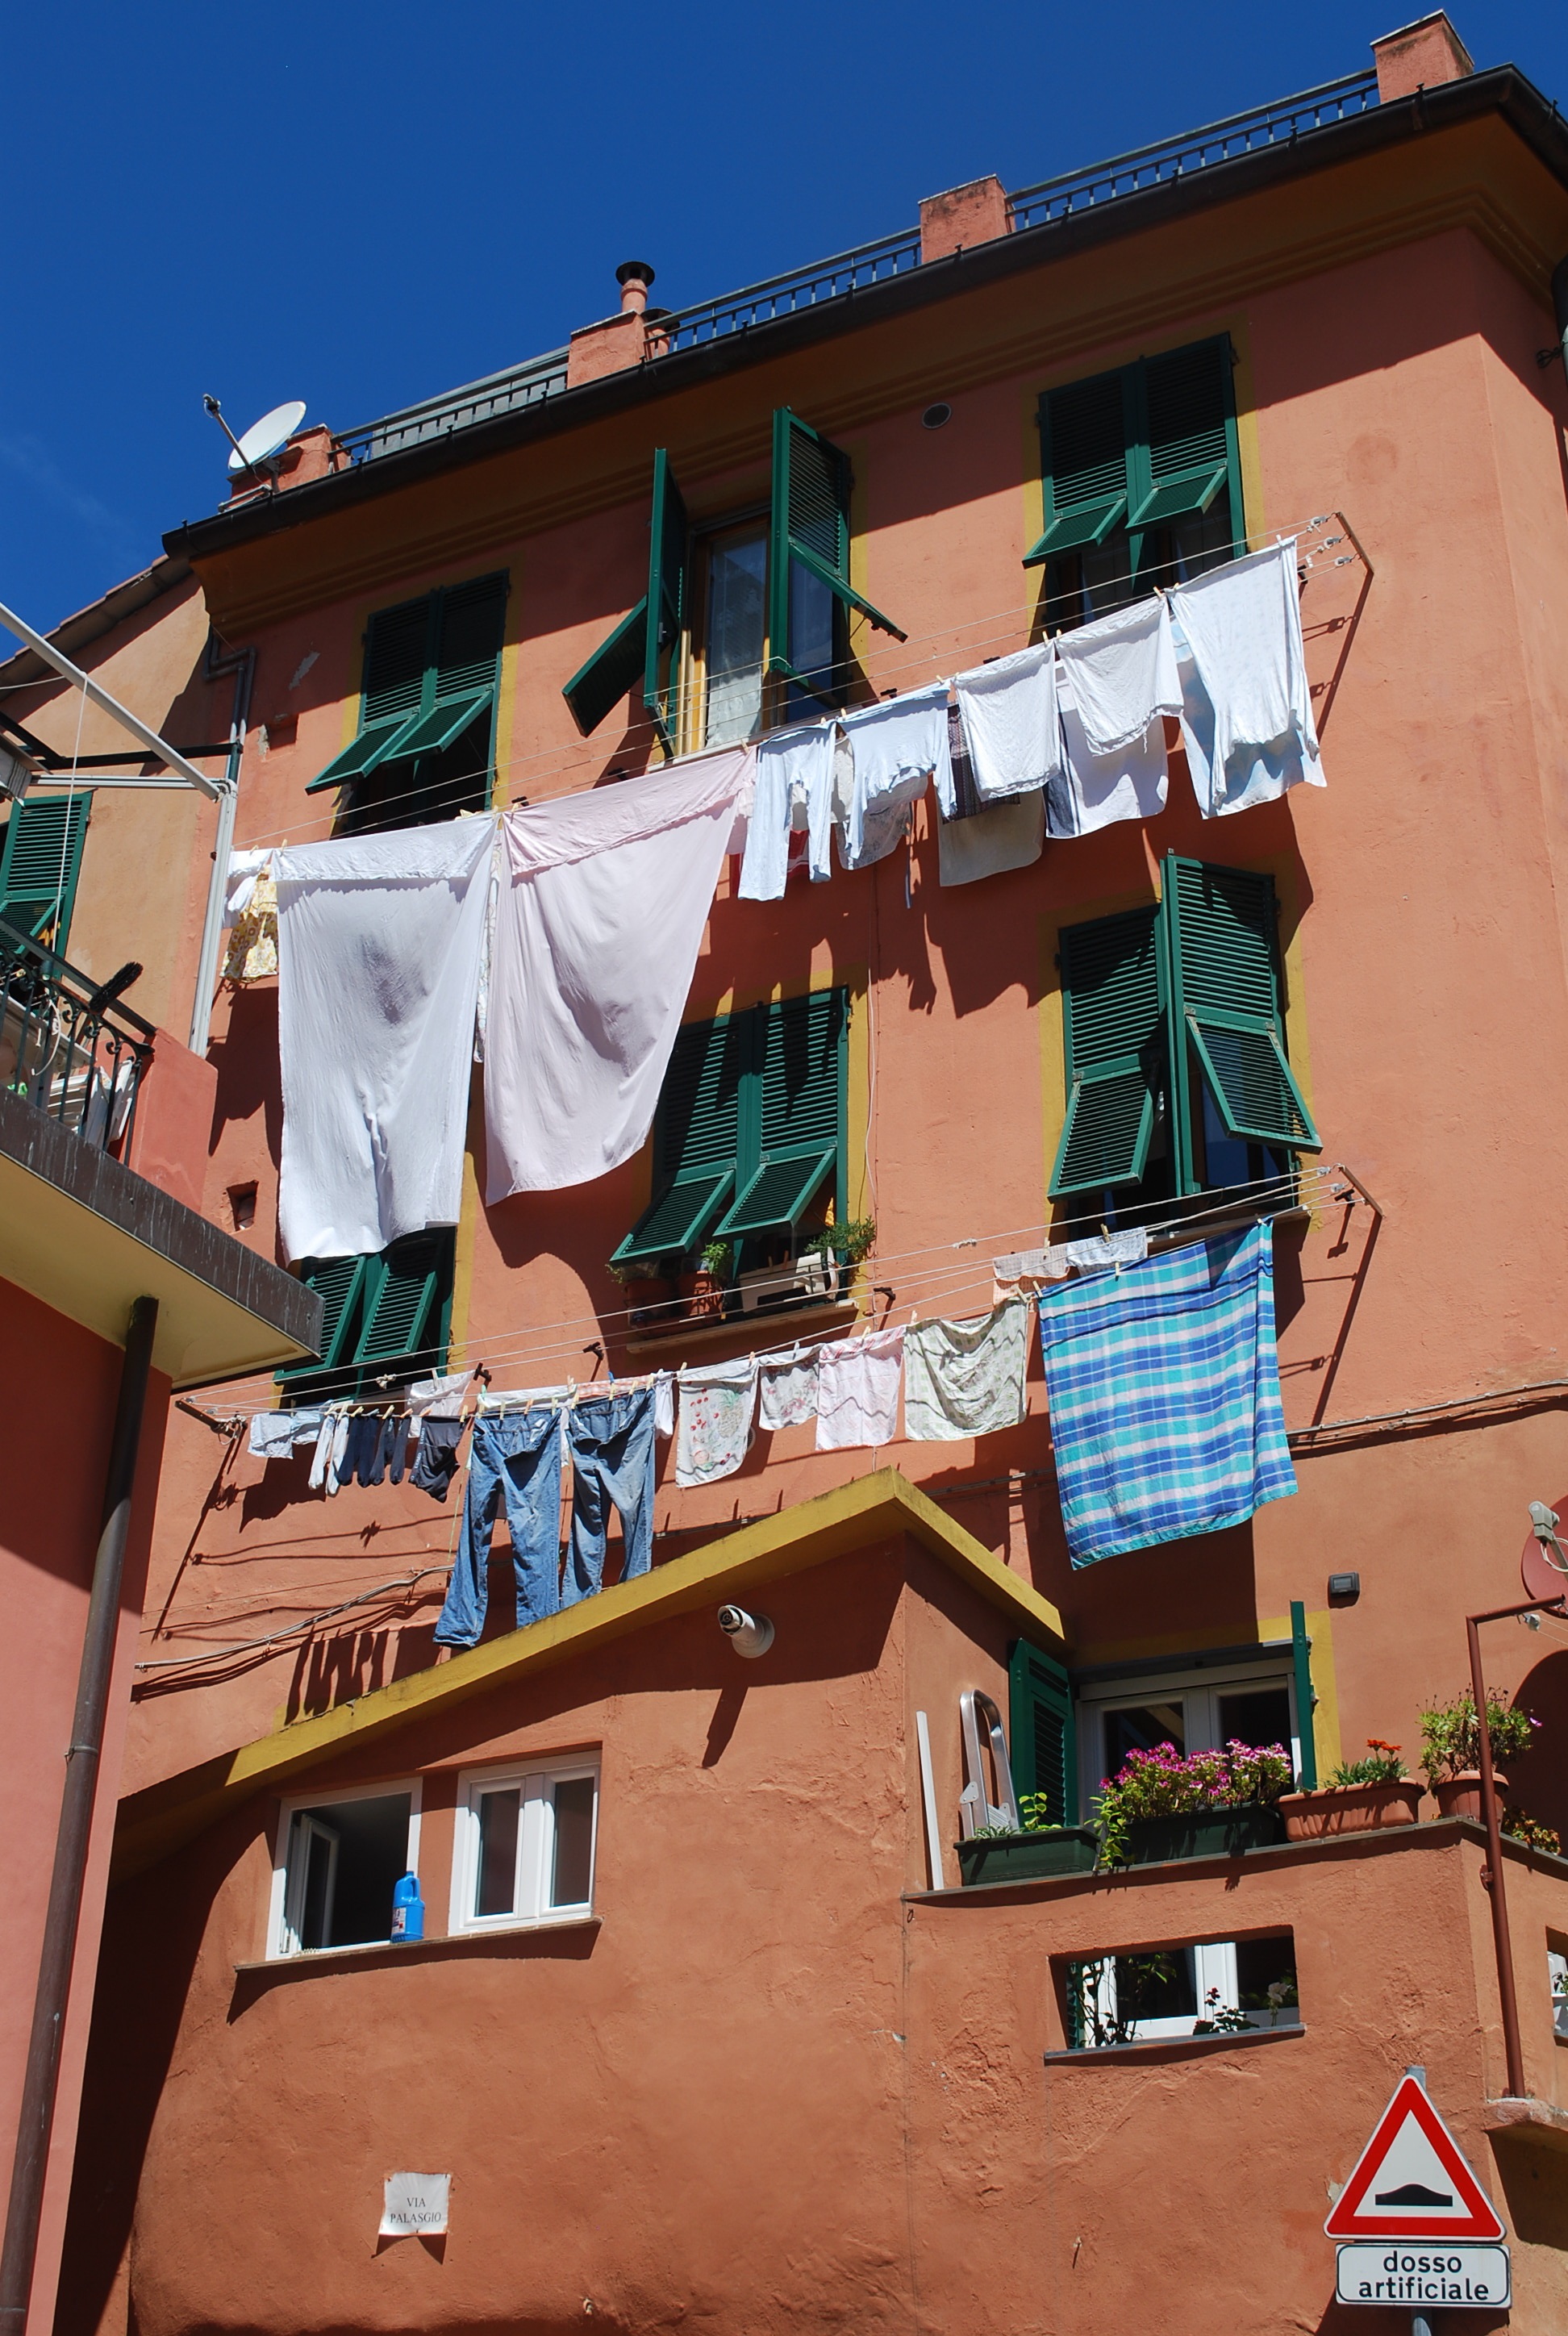
architecture, town, urban, summer, travel, europe, color, italy, tourism, lifestyle, laundry, mural, european, italian, urban area, cinque terra, old world